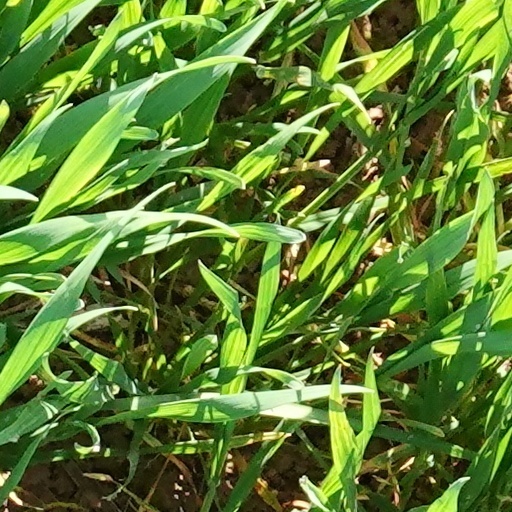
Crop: wheat